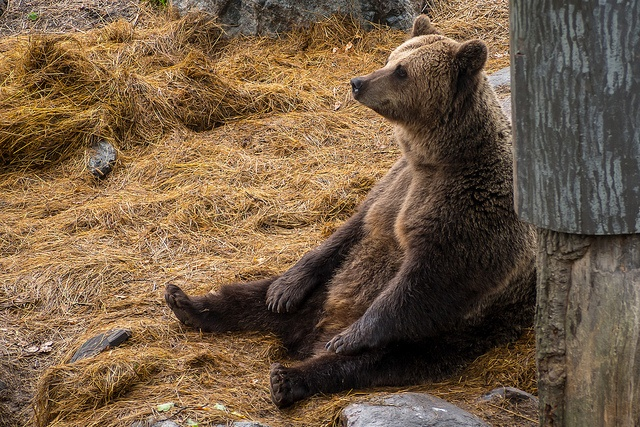
A brown bear sitting in a pile of hay.
There is a bear sitting up against a tree.
A brown bear sits upright under a tree.
A brown bear sitting on the ground near a tree.
A bear sitting at a tree and surrounded by hay.